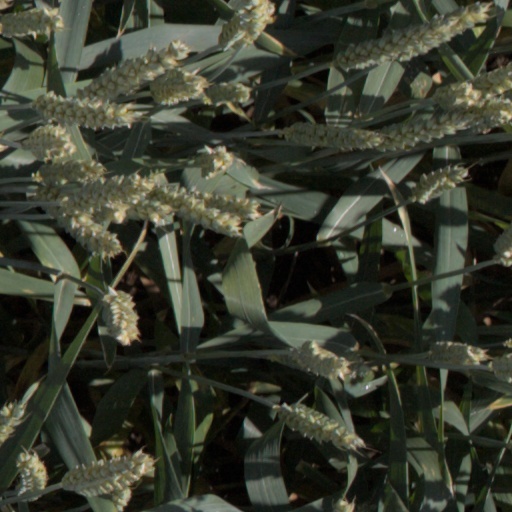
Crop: wheat